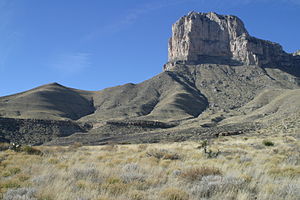
Guadalupe Mountains National Park
El Capitan.
Guadalupe Mountains National Park er en nationalpark i delstaten Texas, USA. Parken blev etableret 30. september 1972, og er på 349 km². Den vigtigste naturattraktion i nationalparken er ørken- og prærielandskabet som er karakteristisk for staterne mod sydvest. Parken ligger i Guadalupe Mountains i Vest-Texas, 40 kilometer syd for Carlsbad Caverns National Park i New Mexico.